Keepers of the Night

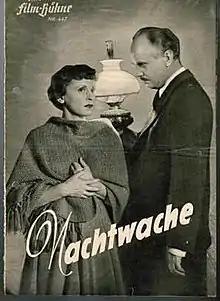

Keepers of the Night is a 1949 West German drama film directed by Harald Braun and starring Luise Ullrich, Hans Nielsen and René Deltgen. It was made as a partnership between a Göttingen-based company and one located in Munich. Much of the shooting took place at the Göttingen Studios. The film's sets were designed by the art director Walter Haag.